Shin Gallery

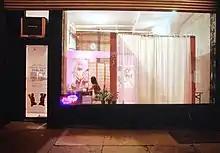
Street view of Salon de Mass-age at Shin Gallery, New York

In 2015, the gallery exhibited a project called Salon de Mass-age in which the gallery's experimental space was transformed into a seedy exotic massage parlor to exhibit the grotesque works of Rudolf Schwarzkogler along with the erotic works of Nobuyoshi Araki. The exhibit paralleled the sexual connotation of a massage parlor with the explicit imagery present in Schwarzkogler and Araki’s works. In fact, the project drew attention on the Lower East Side because of its provocative nature and threats by nearby residents to sue the gallery for possibly lowering nearby property values with the project.